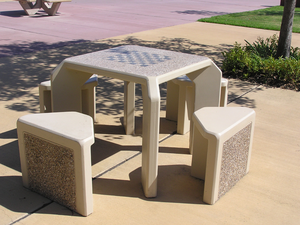
L’échiquier est le tablier ou plateau du jeu d'échecs. C'est une grille carrée de 8 cases de côté, soit 64 cases en tout, en alternance sombres et claires. Dans les tables d'échecs, l'échiquier est intégré dans la surface supérieure de la table.
Une table d'échecs est un type de table, souvent de type guéridon, spécifiquement conçue pour accueillir sur un tablier une partie d'échecs, essentiellement en intégrant un échiquier sur sa surface supérieure, mais aussi parfois avec un ou plusieurs tiroirs permettant de ranger les pièces lorsqu'elles ne sont pas utilisées.